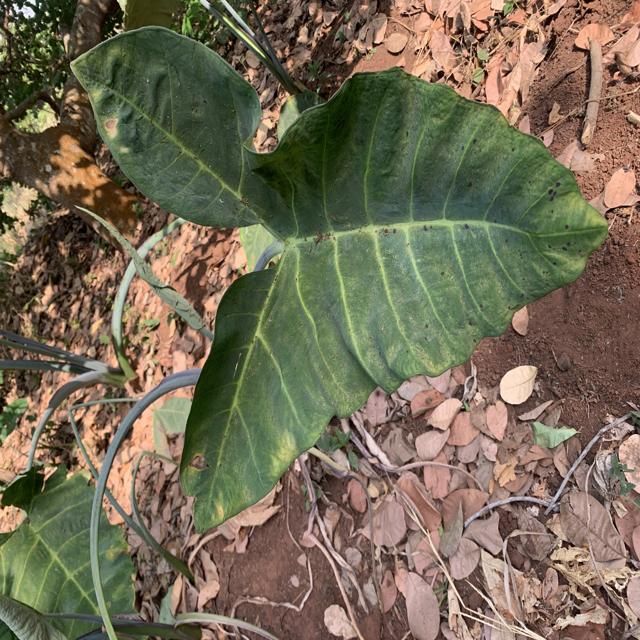
Label: Early_Blight